Central Subway (San Francisco)

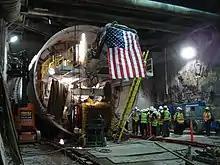
TBM "Mom Chung" prepares for launch, May 2013

The two tunnel boring machines (TBMs) are named "Big Alma" and "Mom Chung" (for "Big" Alma Spreckels and Dr. Margaret "Mom" Chung, respectively). Preparations for tunnel boring began on June 12, 2012, with the start of excavation for the TBM launch box on Fourth Street between Bryant and Harrison. "Mom Chung" was delivered to San Francisco in April and May 2013, and in late July 2013, "Mom Chung" began digging the tunnel for southbound T Third trains. "Big Alma" began digging north in November 2013 at a slightly faster rate, , compared to the average of "Mom Chung".